Johann Crüger

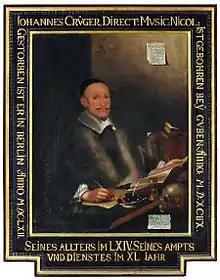
Retrospective portrait dated 1663

Johann Crüger (9 April 1598 – 23 February 1662) was a German composer of well-known hymns. He was also the editor of the most widely used Lutheran hymnal of the 17th century, "Praxis pietatis melica".